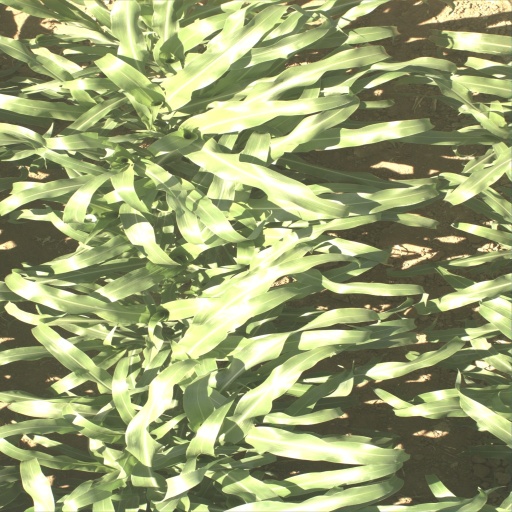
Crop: sorghum